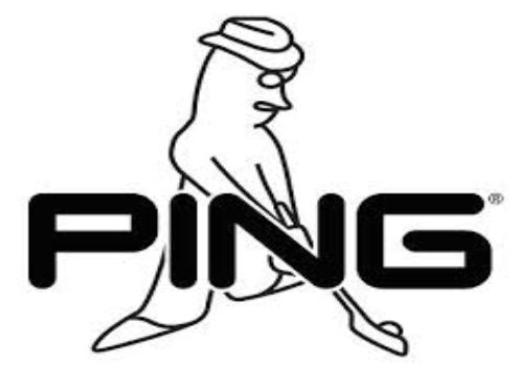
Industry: Clothes